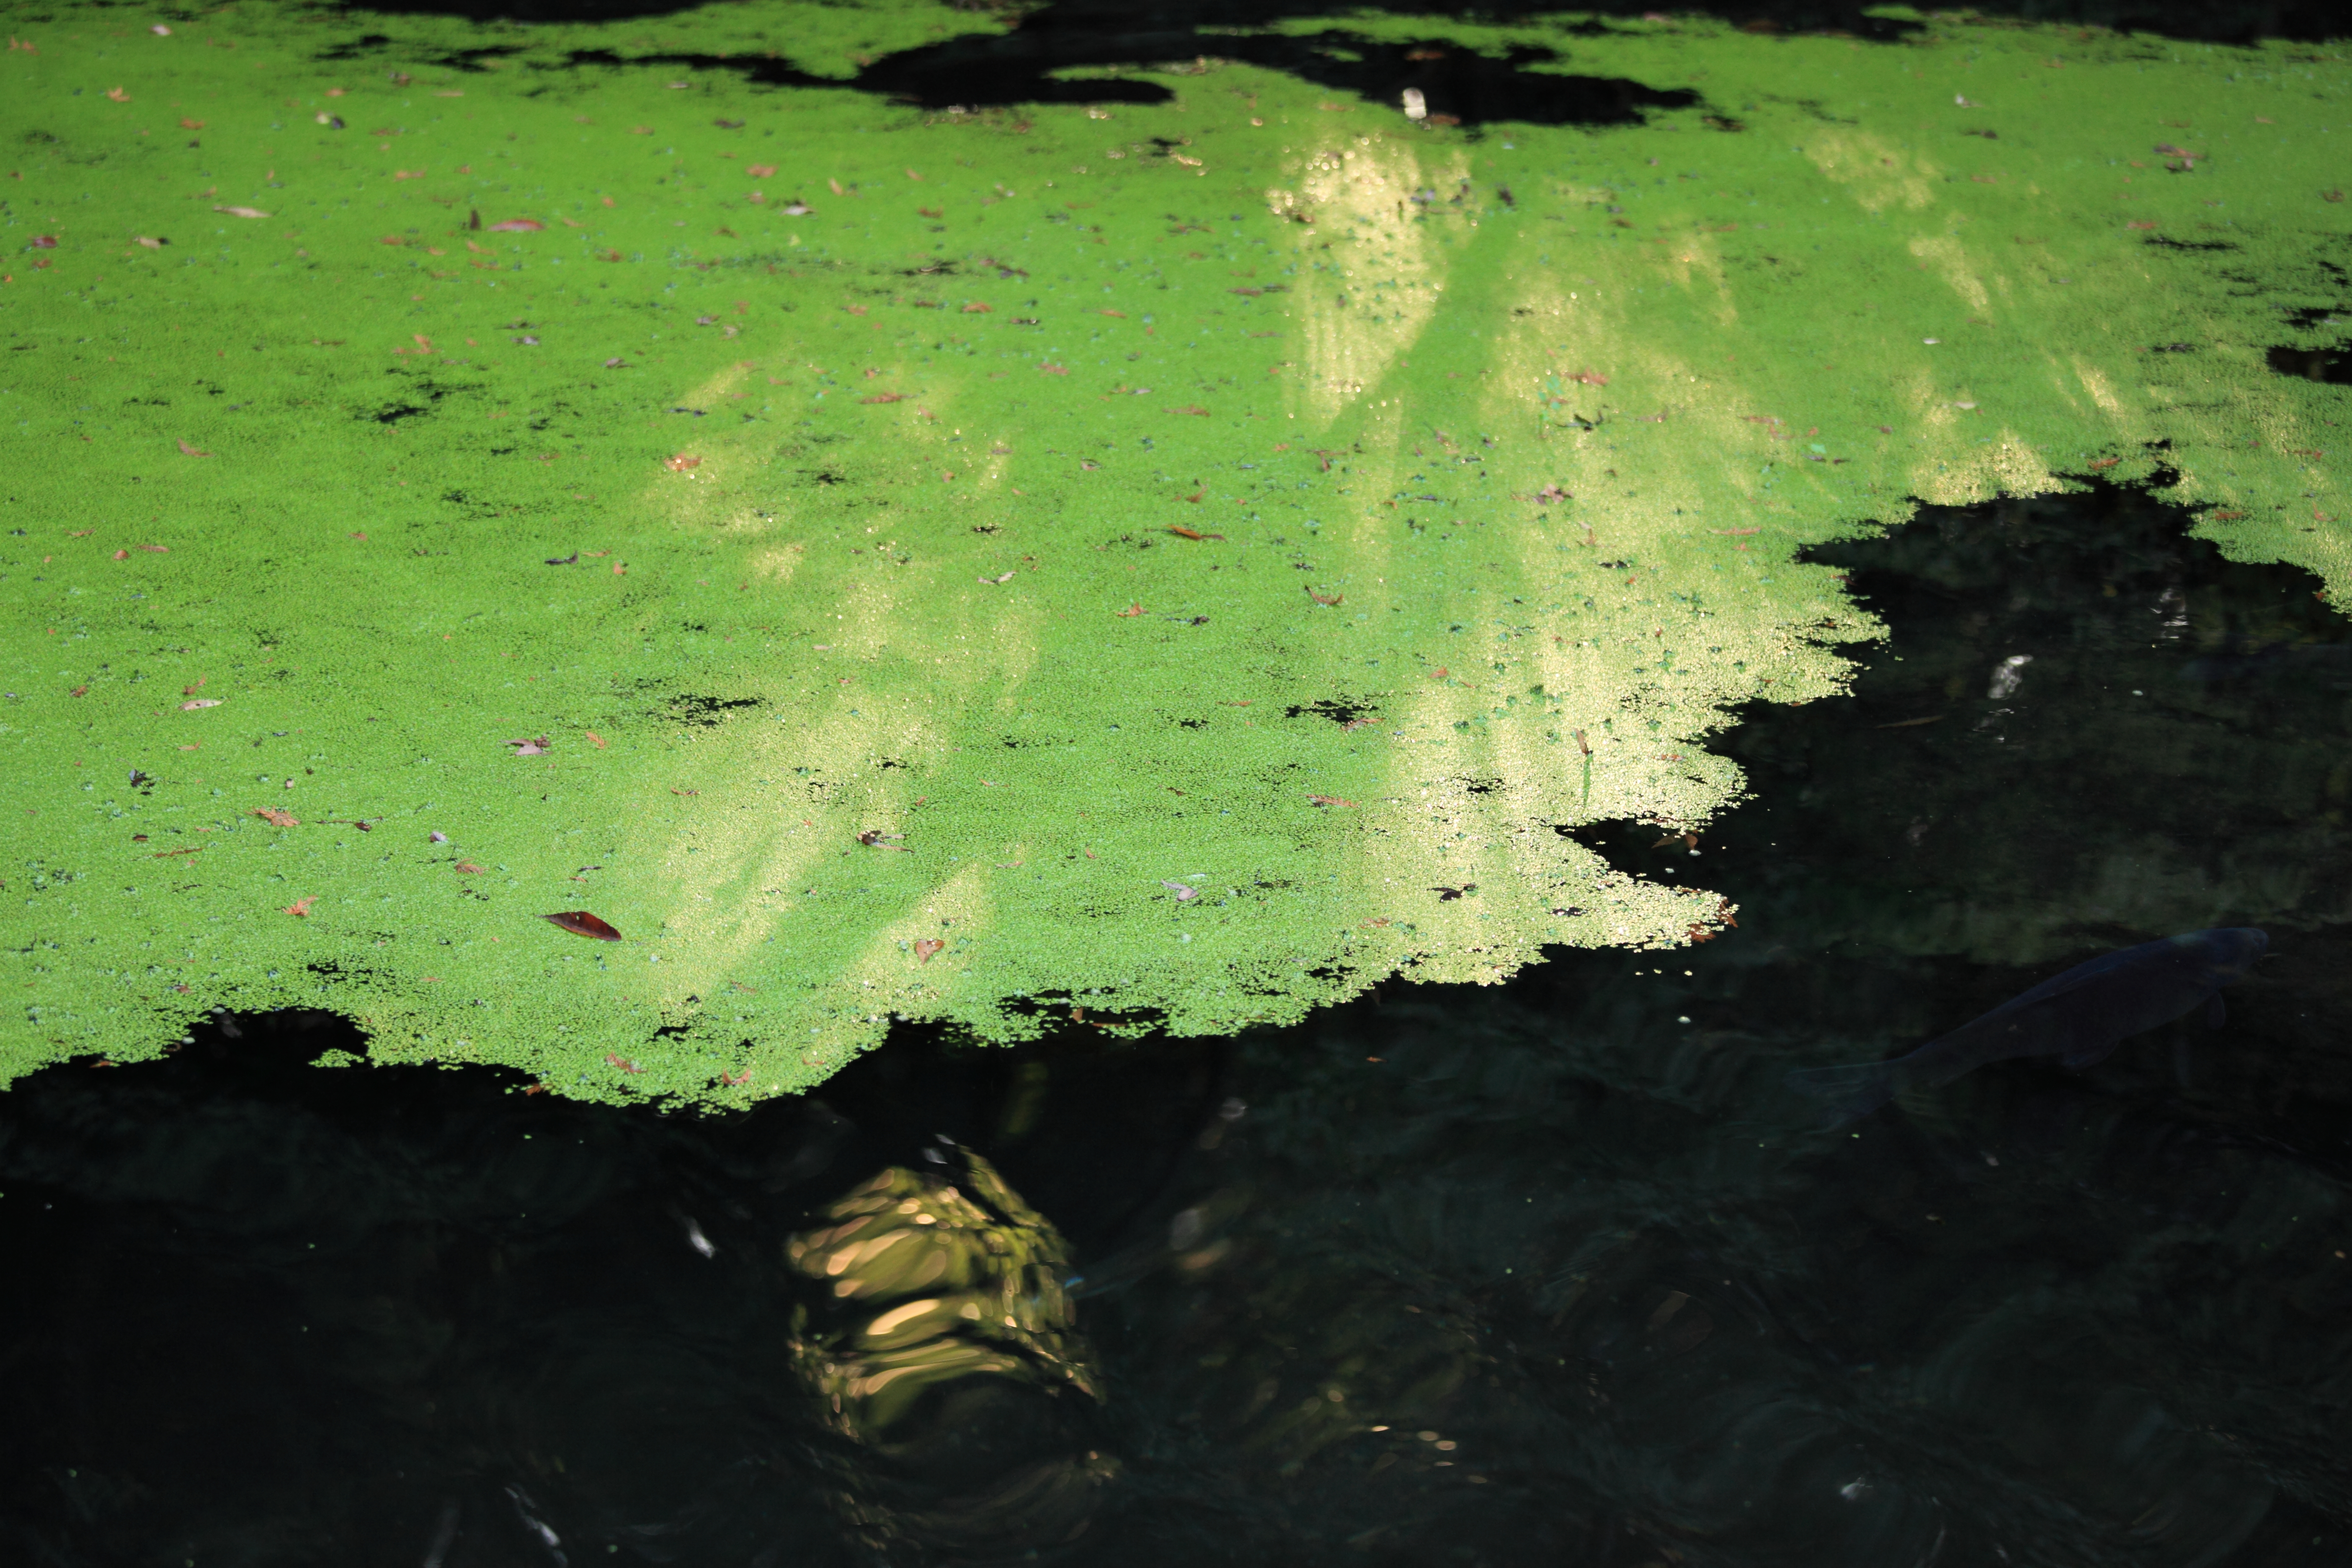
tree, water, nature, sunlight, texture, leaf, pond, green, reflection, high, terrain, shrine, 5d, hires, markii, hi, res, resolution, gunma, maebashi, akagijinja